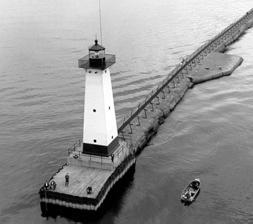
Building: Sodus Outer Light
Country: United States of America
Year built: 1858
Lighthouse in New York, United States Lighthouse Sodus Outer Light Current cast iron tower (USCG) Location Sodus Bay, Lake Ontario, New York Coordinates 43°16′38.3″N 76°58′26.4″W / 43.277306°N 76.974000°W / 43.277306; -76.974000 Tower Constructed 1858 Construction Cast iron Automated Yes Height 49 feet (15 m) Shape Square pyramidal tower Markings White Fog signal none Light First lit 1938 (current tower) Focal height 51 feet (16 m) Lens Fourth Order Fresnel lens Range 10 nautical miles (19 km; 12 mi) Characteristic Isophase White, 6s Sodus Outer Light is a lighthouse at the end of the western of the two piers defining the channel from Lake Ontario into Sodus Bay , New York , first established in 1858. In 1938, the wood tower was replaced with the current cast iron structure, and the light was converted from kerosene to electricity. Gallery Original wooden structure References